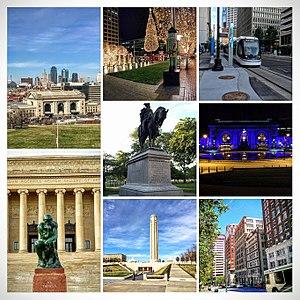
Kansas City est la plus grande ville de Missouri, État américain du Midwest, au centre des États-Unis. En 2010, elle comptait 490 000 habitants. La ville est située à l'extrémité ouest de l'État, à la frontière avec le Kansas, au confluent des rivières Missouri et Kansas. Elle fait face à son homonyme située elle au Kansas. Les deux villes font partie de la zone métropolitaine de Kansas City, à cheval sur les deux États, qui comptait 2 160 000 habitants en 2015. Kansas City s'étend sur les comtés de Clay, de Cass, de Jackson et de Platte.